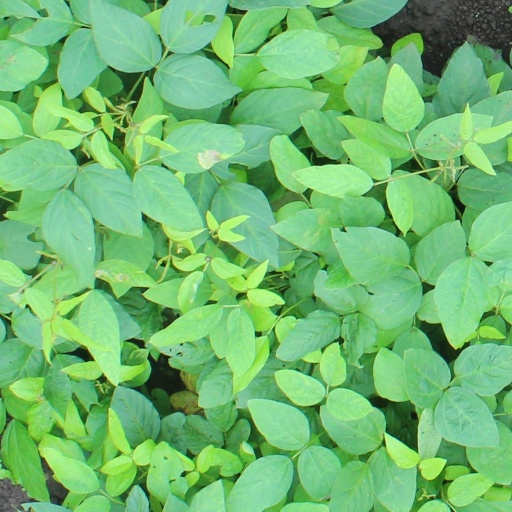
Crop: soybean